Psittacosaurus

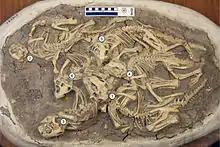
Group of six juveniles that died together – specimen IVPP V14341

The senses of "Psittacosaurus" can be inferred from the endocast. Large olfactory bulbs are present, indicating the genus had an acute sense of smell. The size of these bulbs are comparable to large predatory theropods, although they likely evolved to avoid predators instead of to seek out prey. The sclerotic rings in reptiles directly show the size of the eyeball. The rings are not well preserved in "Psittacosaurus", with one individual preserving them likely contracted postmortem, but if they are similar to those of "Protoceratops", "Psittacosaurus" would have had large eyes and acute vision. The curvature of the semicircular canals is related to the agility of reptiles, and the large curved canals in "Psittacosaurus" show that the genus was much more agile than later ceratopsians. Comparisons between the scleral rings of "Psittacosaurus" and modern birds and reptiles suggest that it may have been cathemeral, active throughout the day and for short intervals at night.